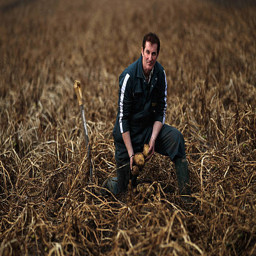
person checks the quality of his potatoes before harvest .